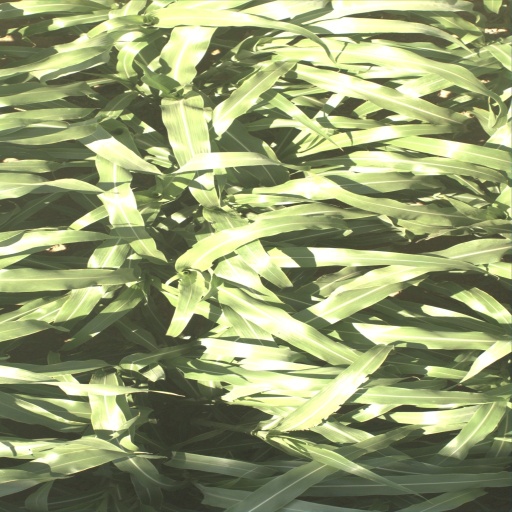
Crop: sorghum